Sky position (RA, Dec in degrees): 309.676, -1.218
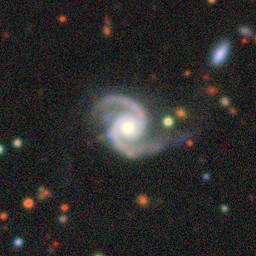
Galaxy morphology: Unbarred Loose Spiral Galaxies